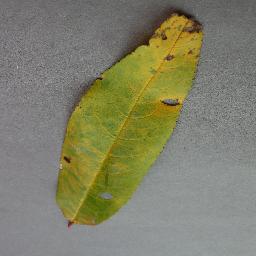
Label: Peach___Bacterial_spot